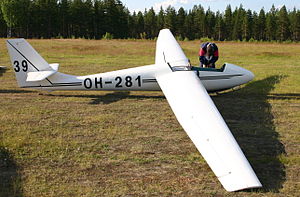
PIK-16 Vasama
Lehtovaara PIK-16 Vasama er et Finsk designet og bygget midtvinget ensædet FAI standard-klasse svævefly. Flyet blev designet for Polyteknikkojen Ilmailukerho af studenter på Teknillinen korkeakoulu, og produceret af firmaet Lehtovaara.